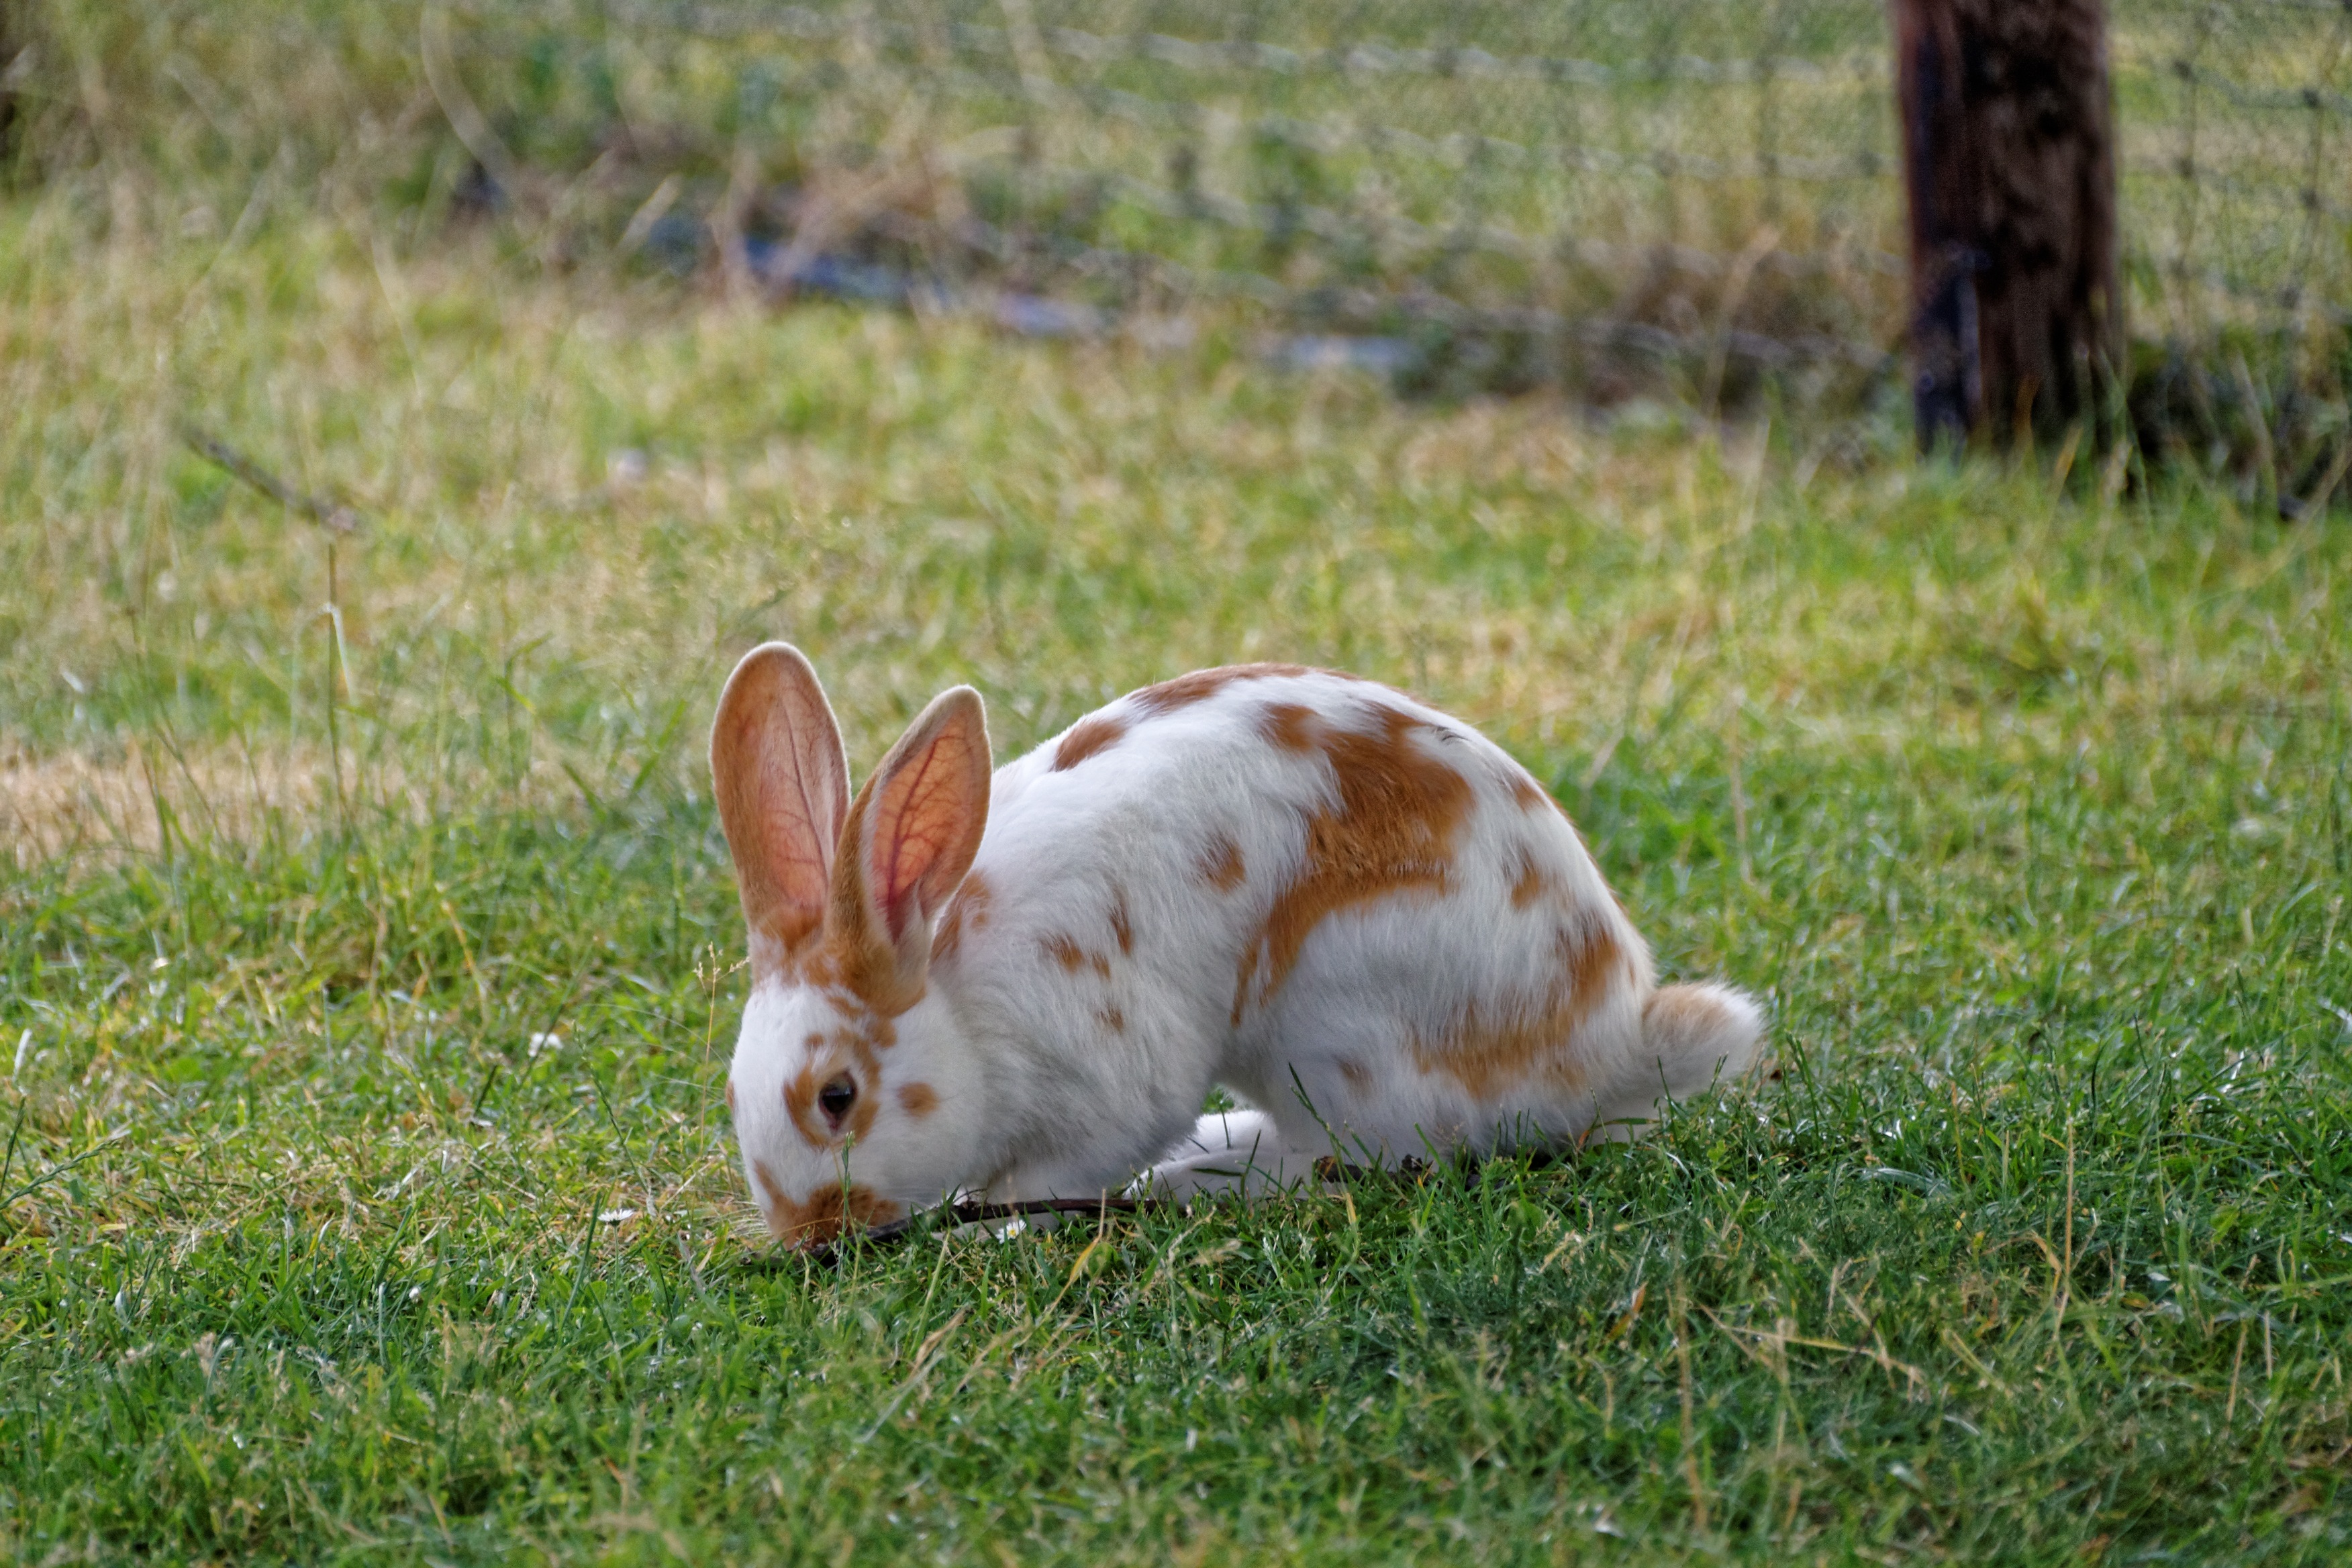
nature, grass, lawn, meadow, prairie, animal, pasture, grazing, mammal, fauna, rabbit, hare, vertebrate, easter bunny, long eared, domestic rabbit, rabits and hares